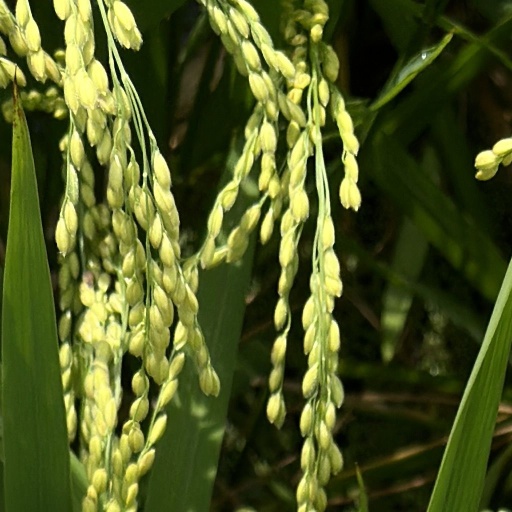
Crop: rice